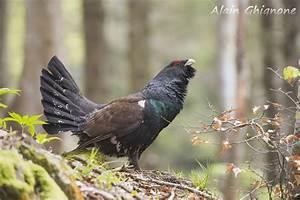
chicken